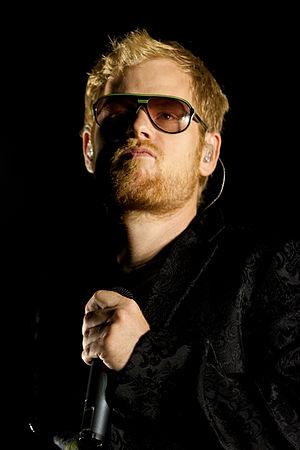
Peter Fox, de son vrai nom Pierre Baigorry, est un musicien allemand originaire de Berlin. Il est le chanteur du groupe allemand Seeed. En 2008, il commence une carrière solo, tout en restant dans le groupe.